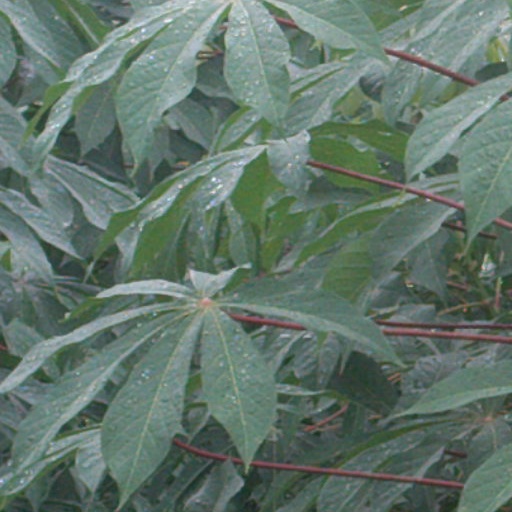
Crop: cassava